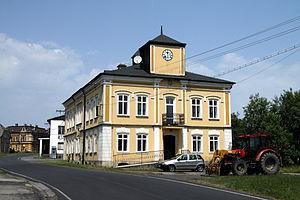
Prameny est une commune du district de Cheb, dans la région de Karlovy Vary, en République tchèque. Sa population s'élevait à 102 habitants en 2018.